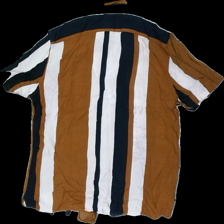
View: back
Type: Shirt
Category: Men
Brand: Zara
Colors: Black, White, Brown
Material: 100% viscose
Pattern: Striped
Cut: Regular
Size: M
Season: All
Damage location: bottom right
Damage 2 location: middle center
Damage 3 location: middle center
Price range: 50-100
Recommended usage: Reuse
Description: randig kortärmad skjorta